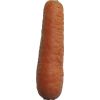
Label: carrot